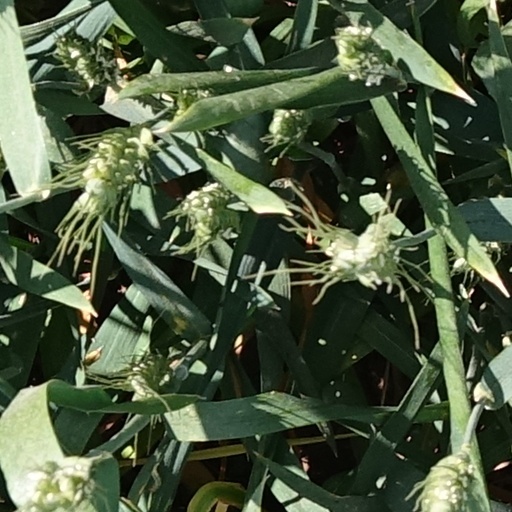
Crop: wheat